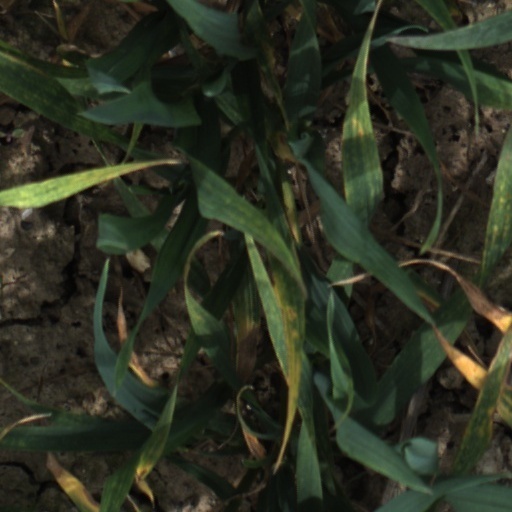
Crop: wheat